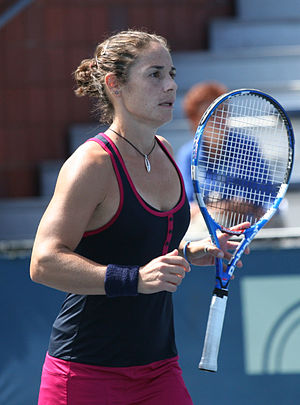
US Open-mesterskabet i damedouble / Vindere
Virginia Ruano Pascual vandt 10 damedoubletitler i karrieren, heraf tre i US Open.
Damedoublemesterskabet ved US Open i tennis er afviklet hvert år siden 1889. De første mange år til og med 1967 under navnet US National Championships, hvor mesterskabet var forbeholdt amatører. Siden 1968 har turneringen været åben, så både professionelle og amatører kan deltage.